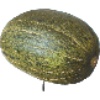
Label: melon_piel_de_sapo